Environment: real
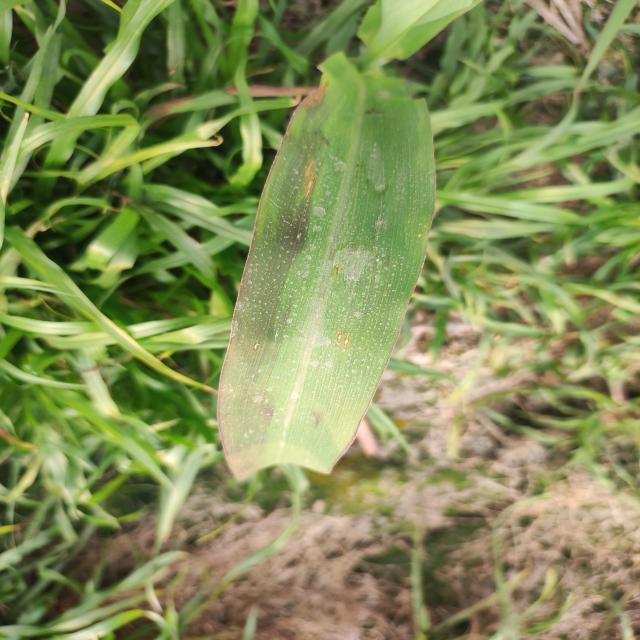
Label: phosphorus_deficiency